Wellington Pier

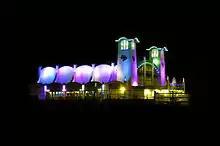
Wellington Pier at night

Wellington Pier is located in Great Yarmouth in the county of Norfolk, England.